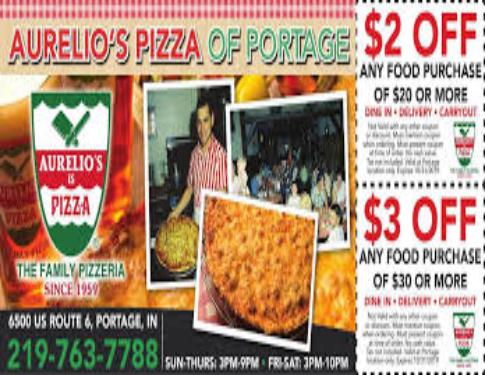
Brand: Aurelio's Pizza
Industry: Food